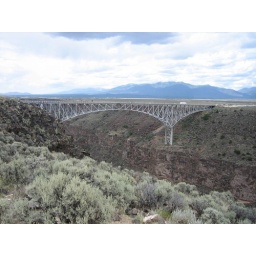
The Rio Grande Gorge Bridge is the second higest cantilever bridge in the US! It towers 650 feet above the river.